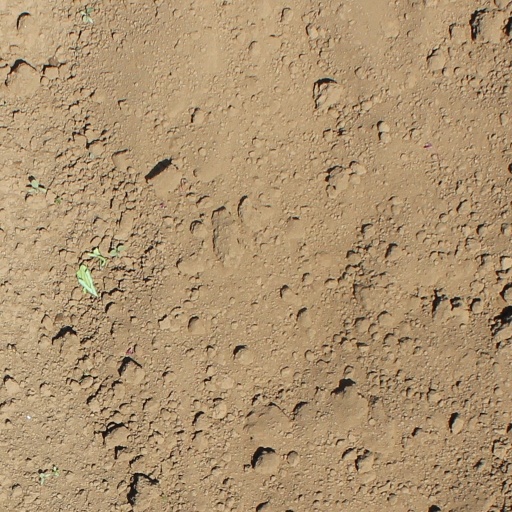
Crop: soybean